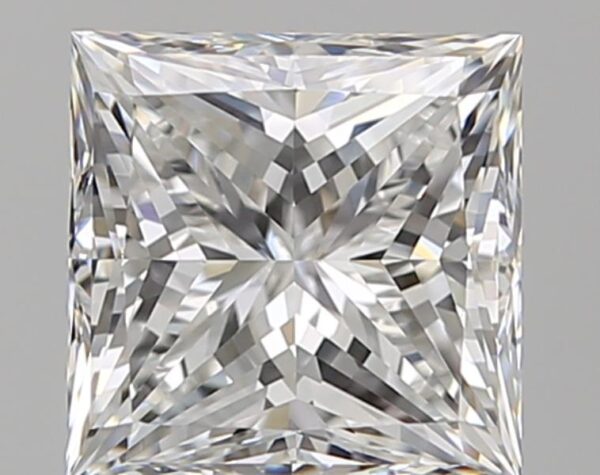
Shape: princess
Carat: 1.7
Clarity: IF
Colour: F
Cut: EX
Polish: EX
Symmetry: EX
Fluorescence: N
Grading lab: GIA
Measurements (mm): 6.38 x 6.36 x 4.69